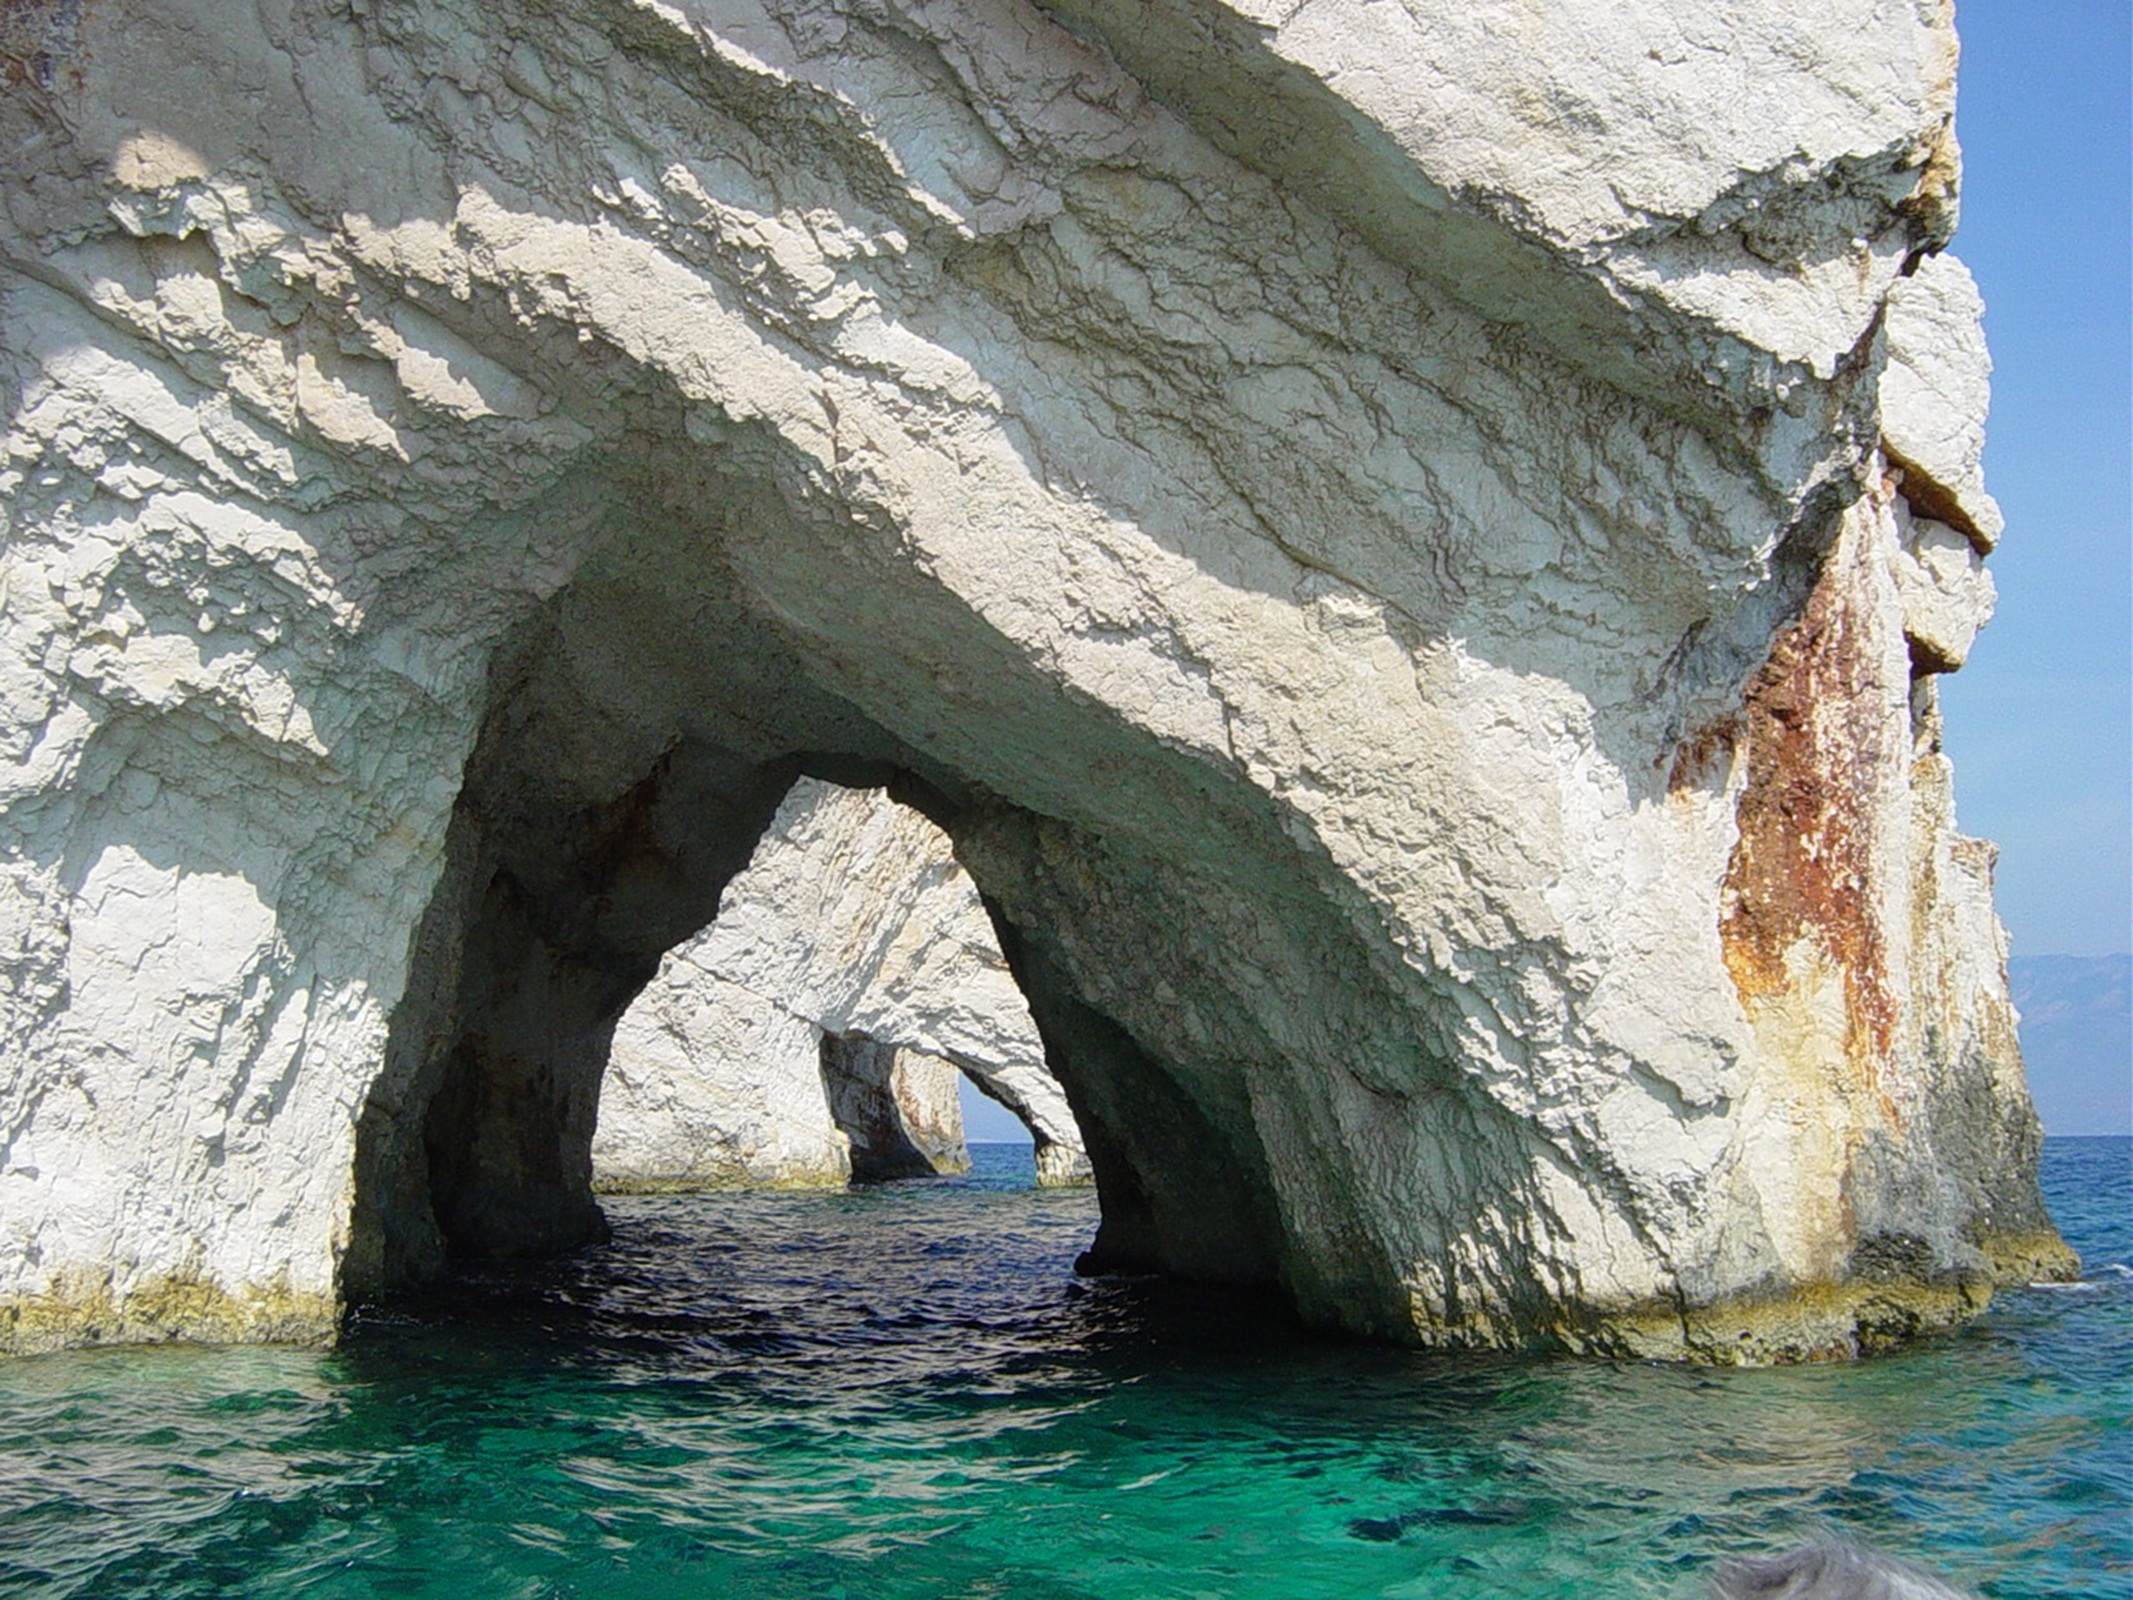
sea, coast, rock, formation, cliff, arch, cave, holiday, bay, island, stack, terrain, waves, geology, greece, cape, zante, zakynthos, landform, greek island, natural arch, sea cave, blue grotto, geographical feature